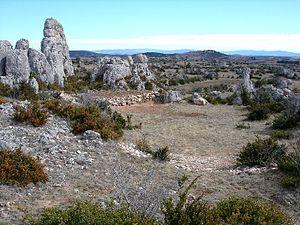
Plateau du Larzac (Aveyron, France).
Le causse du Larzac est un haut plateau karstique français du sud du Massif central qui s'étend entre Millau et Lodève.
Millau est une commune française, sous-préfecture du département de l'Aveyron, en région Occitanie. Située à 70 km au sud-est de Rodez, et à 111 km de Montpellier, elle fait partie de l'ancienne province du Rouergue.
L'Occitanie est une région administrative française créée par la réforme territoriale de 2014 comportant 13 départements, et qui résulte de la fusion des anciennes régions Languedoc-Roussillon et Midi-Pyrénées. Temporairement appelée Languedoc-Roussillon-Midi-Pyrénées, le nom « Occitanie » est officiel depuis le 28 septembre 2016 et effectif depuis le 30 septembre 2016. S'il est sous-titré « Pyrénées-Méditerranée » par le conseil régional, ce sous-titre n'apparaît pas dans le Journal officiel de la République française. Le conseil régional est présidée par Carole Delga depuis le 4 janvier 2016, et son chef-lieu est Toulouse.